Clinton Foundation

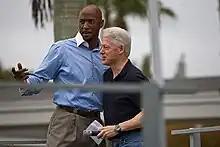
Bill Clinton with Alonzo Mourning during CGI University Day of Service in Miami, Florida

In 2007, Bill started CGI U, which expanded the model of CGI to students, universities, and national youth organizations. CGI U has been held at Tulane University, the University of Texas at Austin, the University of Miami, the University of California, San Diego, The George Washington University, Washington University in St. Louis, Arizona State University, and University of California, Berkeley. Panelists and speakers have included Jon Stewart, Madeleine Albright, Vandana Shiva, Bill and Chelsea Clinton, Stephen Colbert, Jack Dorsey, Greg Stanton, U.S. Rep. Gabby Giffords, Shane Battier, Salman Khan (founder of Khan Academy), and U.S. Rep. John Lewis.